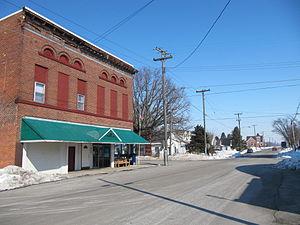
Rudolph est une census-designated place américaine située dans le comté de Wood, dans l’État de l’Ohio. Sa population s’élevait à 458 habitants lors du recensement de 2010.